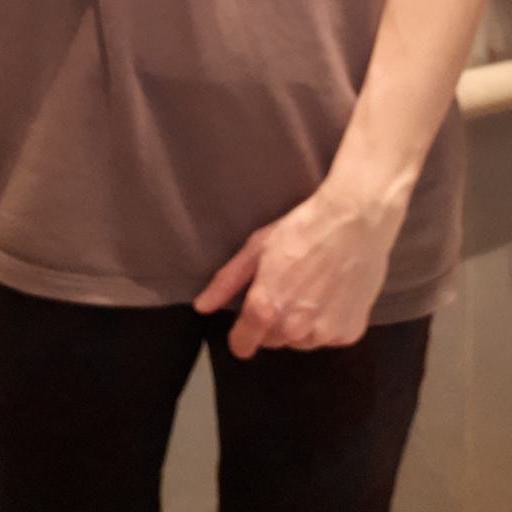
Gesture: no_gesture